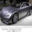
Label: automobile